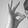
ASL letter: F